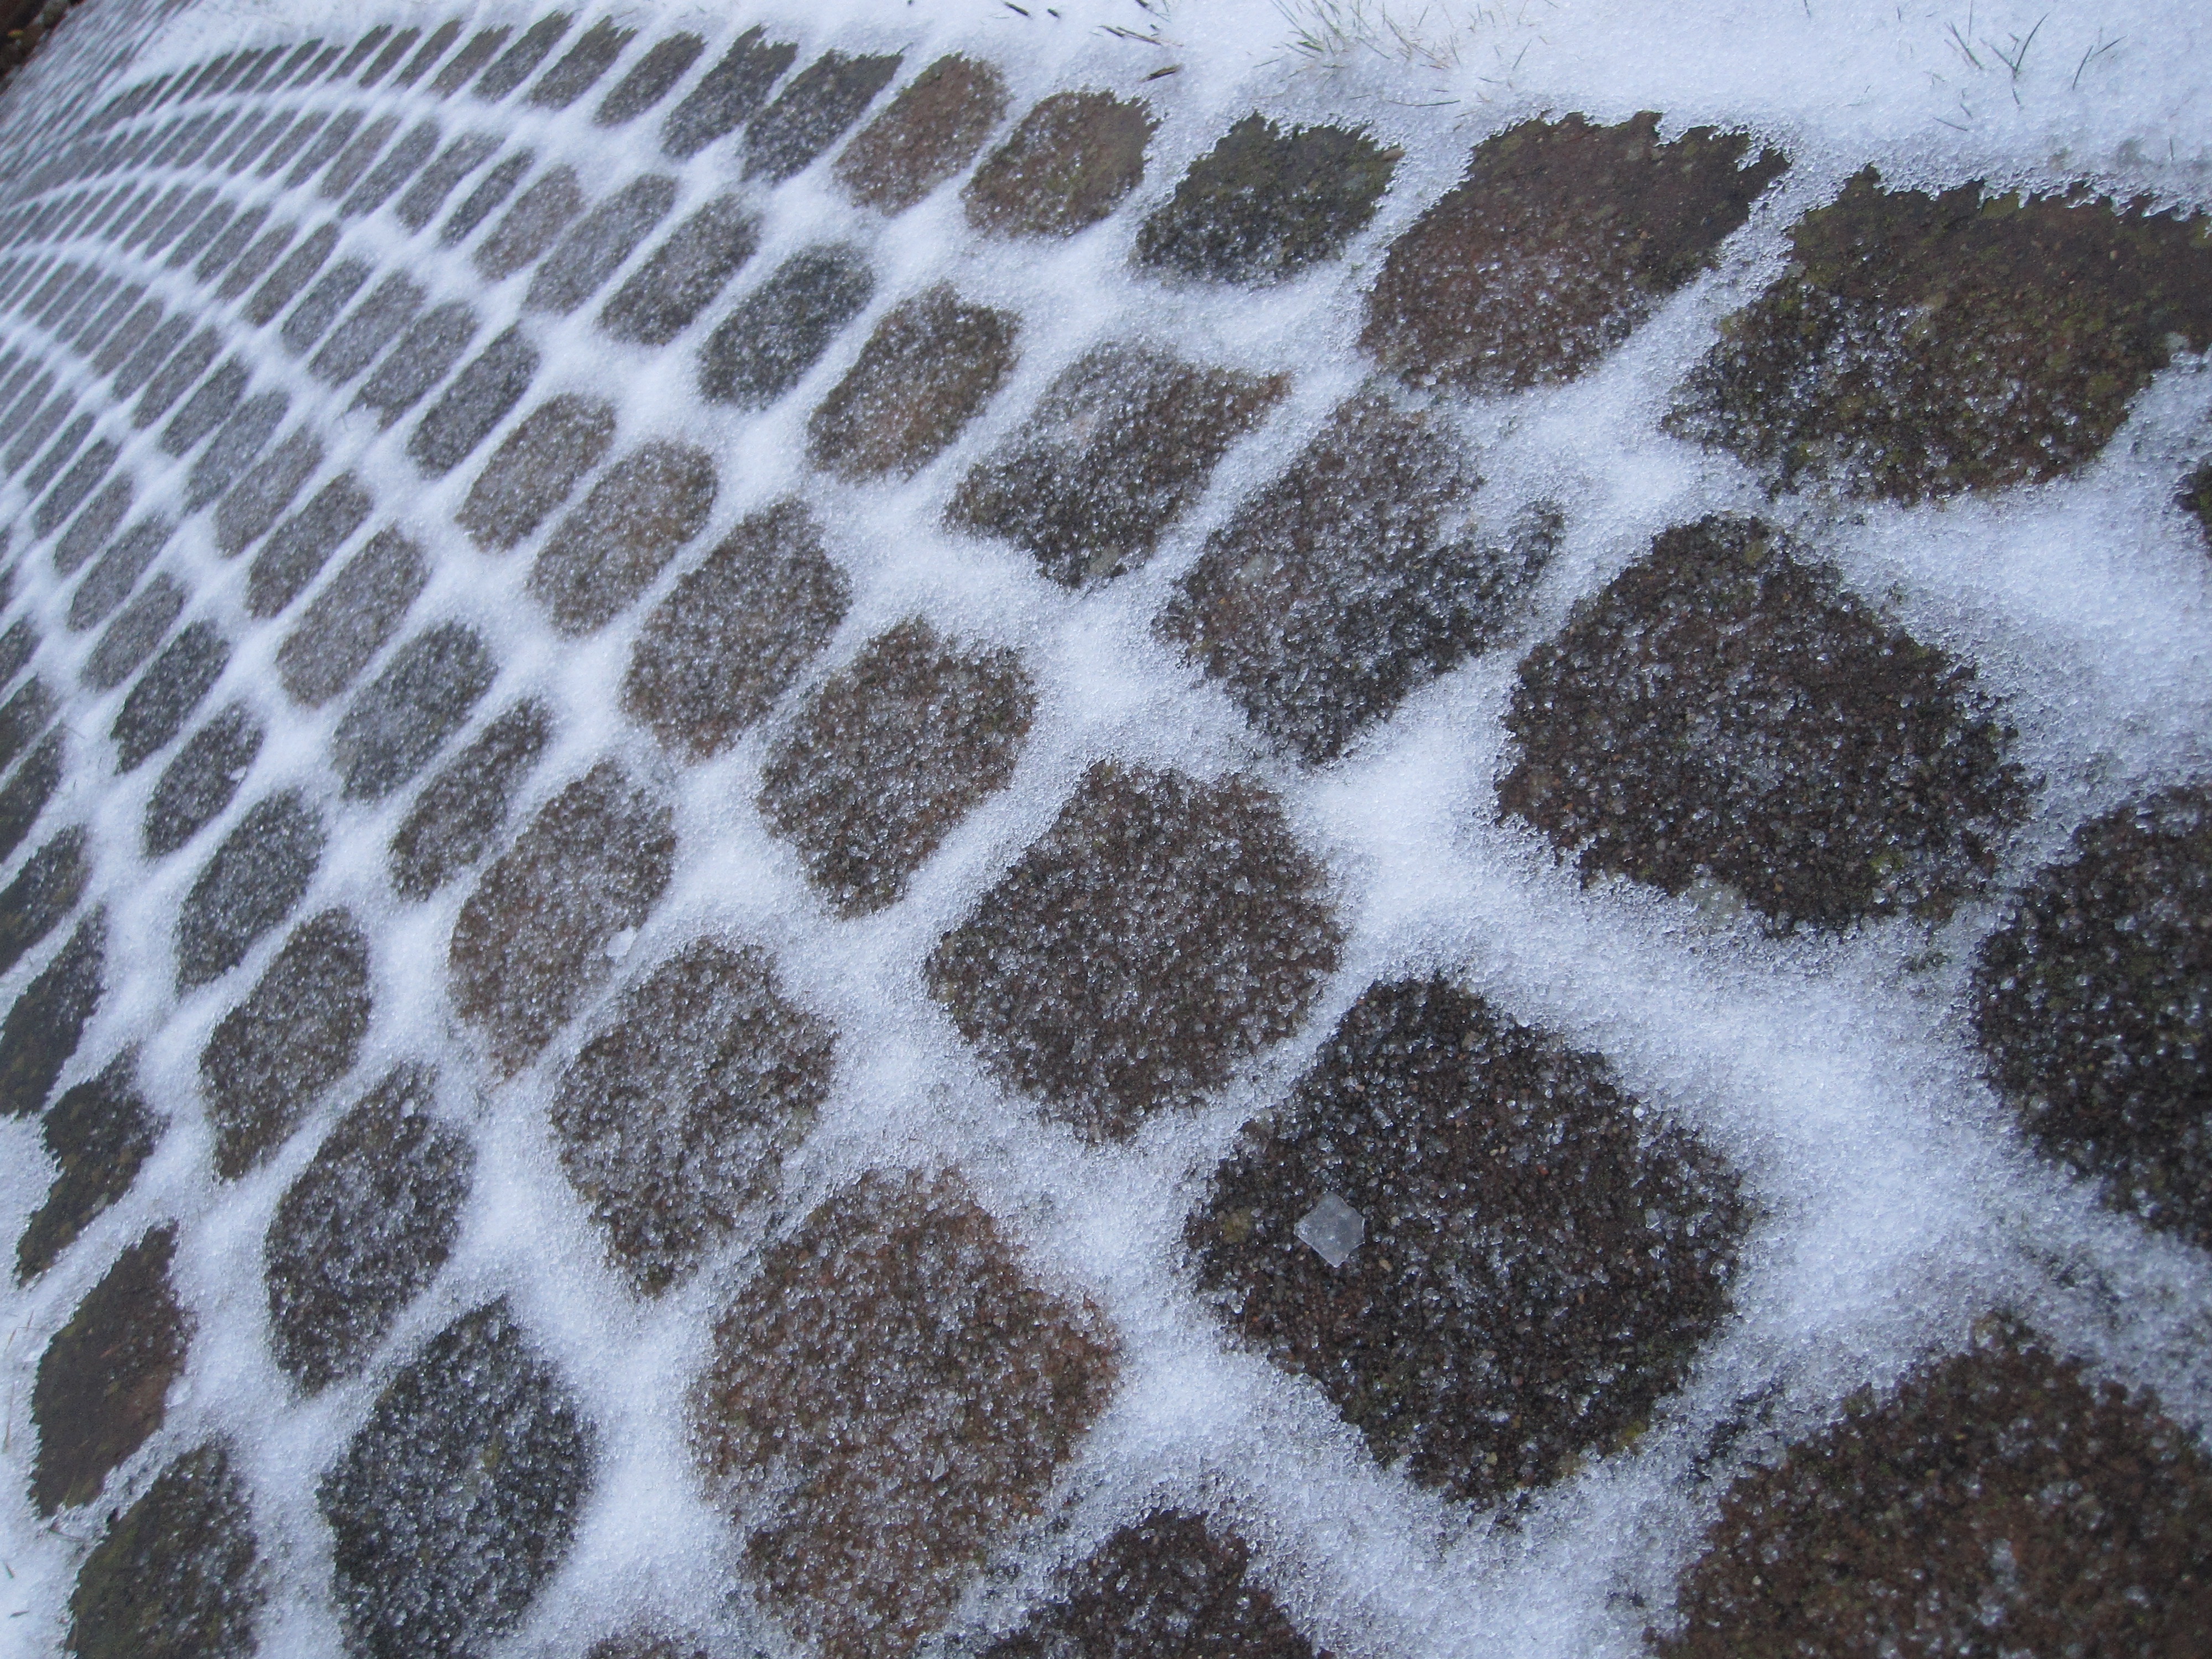
snow, cold, winter, floor, frost, stone, soil, material, icy, granite, away, slip, lower saxony, paving stones, flooring, road surface, in winter